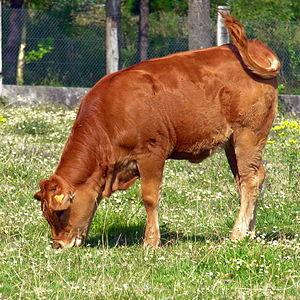
La rubia galega, en français rousse ou blonde de Galice, est une race bovine galicienne.